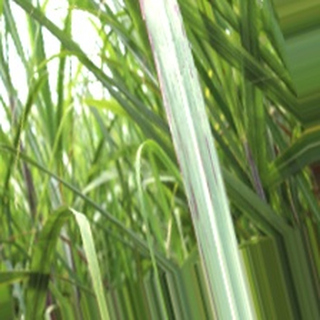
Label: sugarcane_bacterial_blight